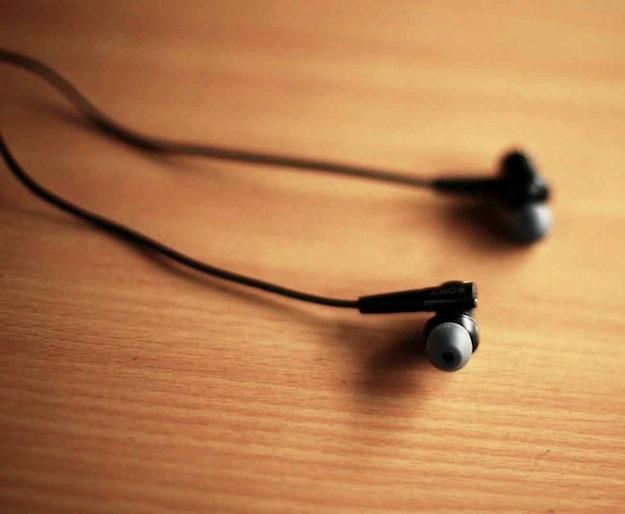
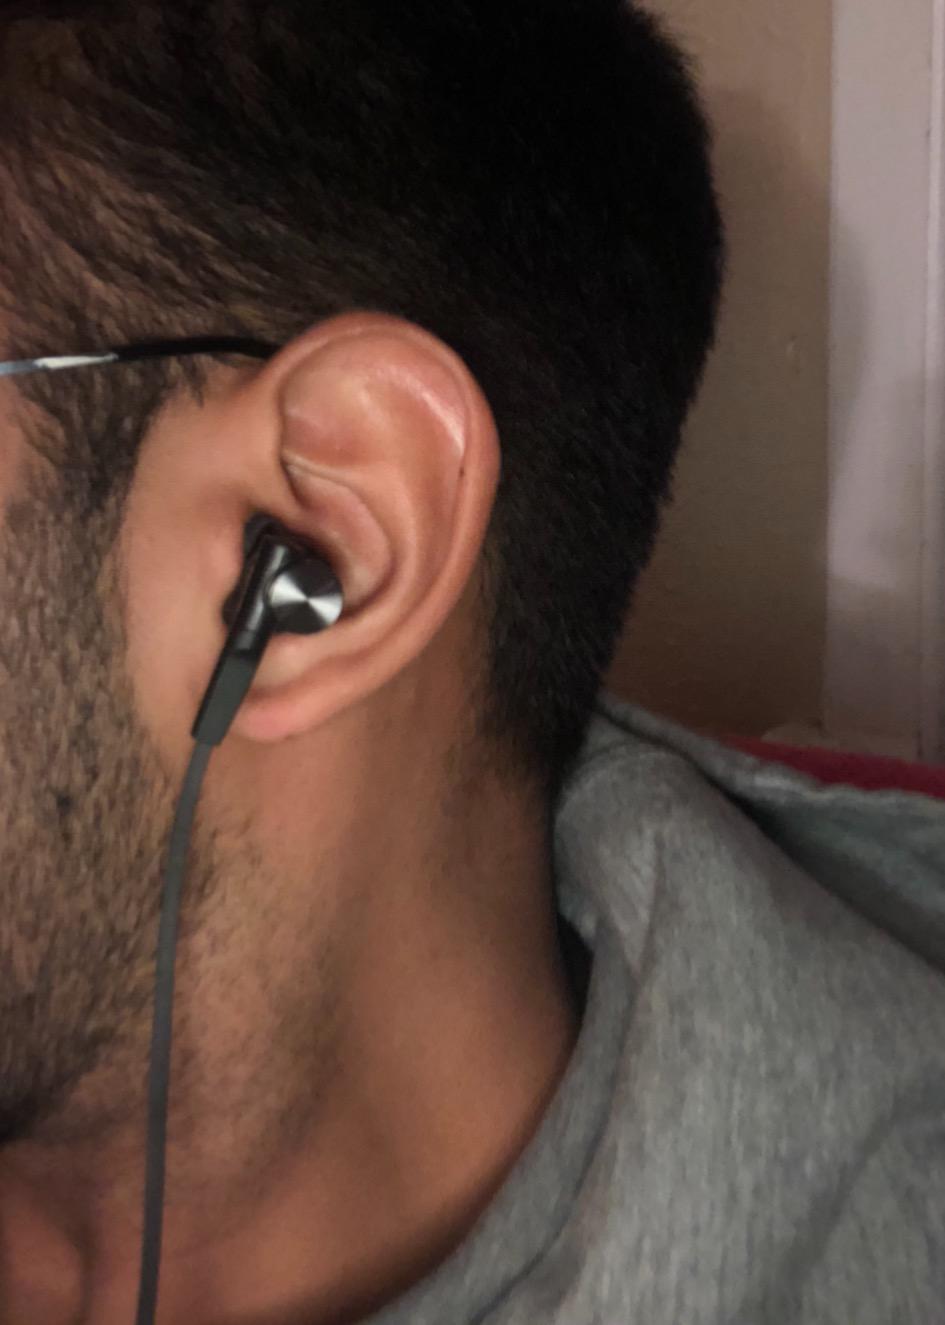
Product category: headphones
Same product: yes